Shahrisabz

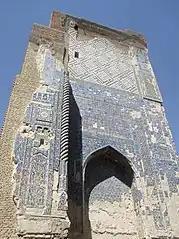

Several remaining impressive monuments from the Timurid dynasty have enabled the old part of the city to be inscribed on the UNESCO World Heritage List. However, destruction of vast areas of the medieval townscape in 2015 to create a park and tourist facilities have led to concern from UNESCO. It is possible that the listing could be lost.